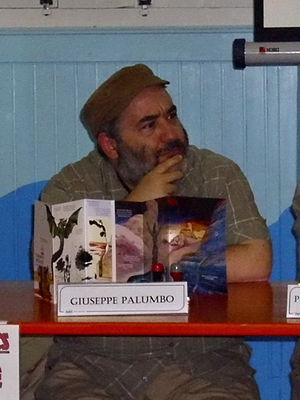
Giuseppe Palumbo est un dessinateur de bande dessinée italien, né le 24 juillet 1964 à Matera.